Sheikh Bureik

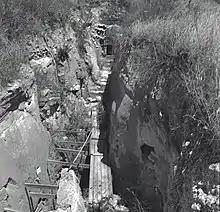
Sheikh Bureik 1944 photograph of excavations

During the period of Mandate Palestine, in the October 1922 census of Palestine, the population of Sheikh Bureik was recorded as 111 Muslims (51 male and 60 female). The villagers were primarily agriculturalists, who were made tenant farmers in the late 19th century after the Ottoman authorities sold the village lands to the Sursuk family of Lebanon, who assumed the title of absentee landlords.